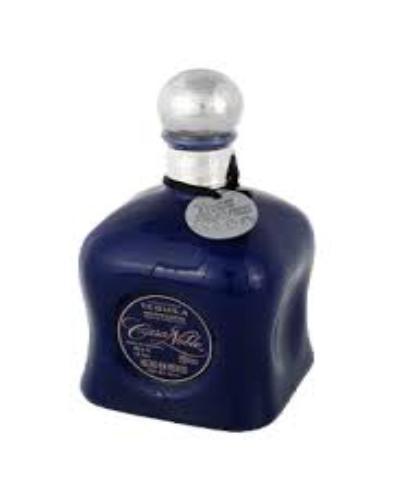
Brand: Casa Noble
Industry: Food